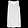
Label: Shirt